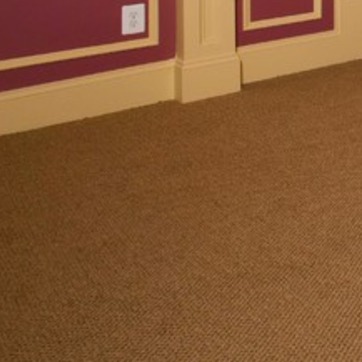
Material: carpet